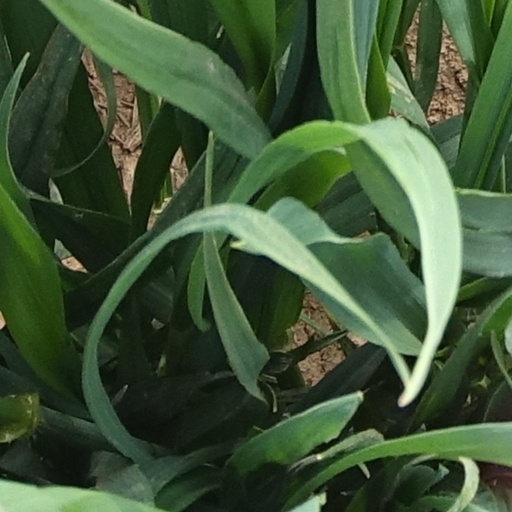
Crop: wheat